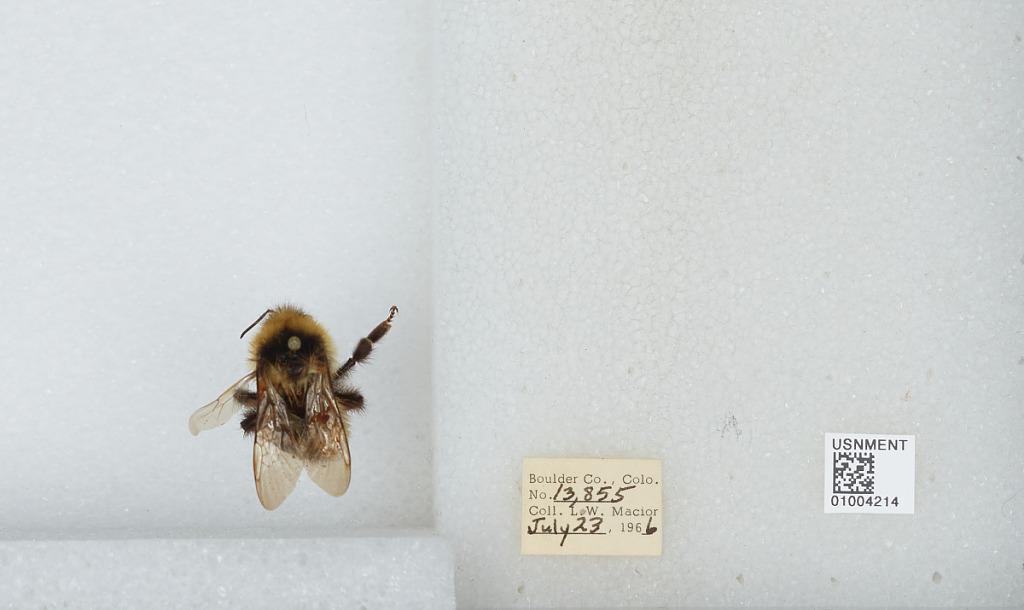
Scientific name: Bombus (Alpinobombus) balteatus Dahlbom
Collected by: L. Macior
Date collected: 1966-7-23
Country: United States
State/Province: Colorado
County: Boulder
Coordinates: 40.0275, -105.252